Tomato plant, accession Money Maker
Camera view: horizontal (90 deg, fisheye); turntable rotation: 90 degrees
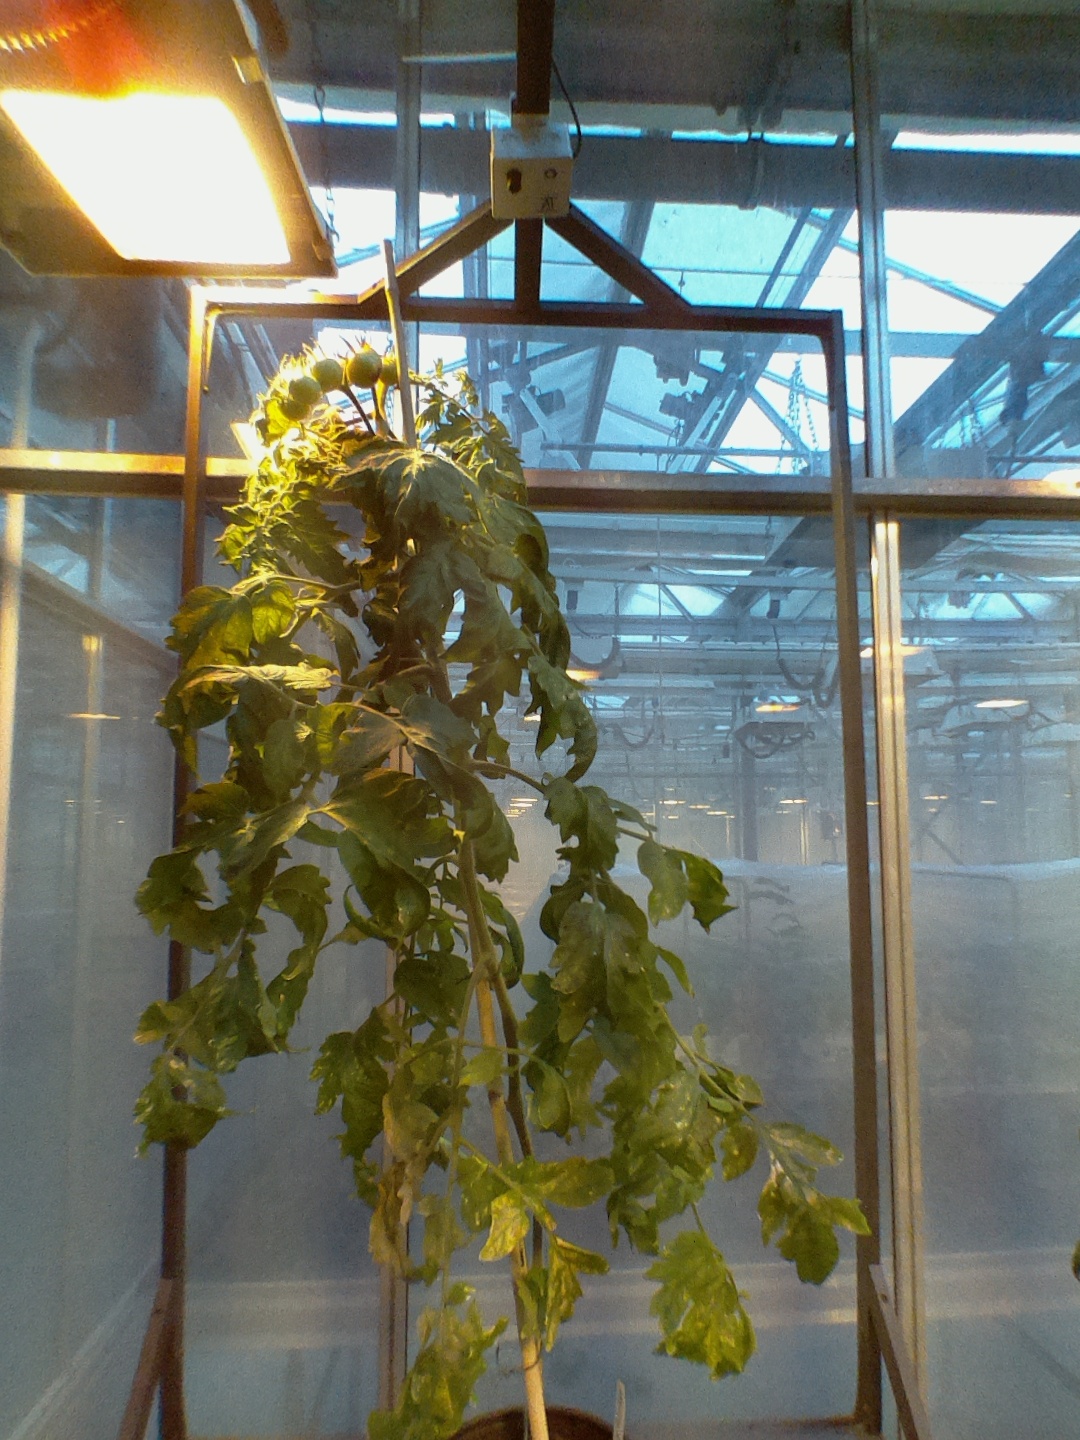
BBCH growth stage 74: 40%-50% of final fruit size